Precipitation

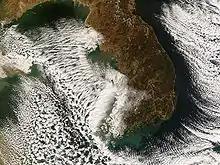
Lake-effect snow bands near the Korean Peninsula in early December 2008

Extratropical cyclones can bring cold and dangerous conditions with heavy rain and snow with winds exceeding , (sometimes referred to as windstorms in Europe). The band of precipitation that is associated with their warm front is often extensive, forced by weak upward vertical motion of air over the frontal boundary which condenses as it cools and produces precipitation within an elongated band, which is wide and stratiform, meaning falling out of nimbostratus clouds.